Animal attacks in Latin America

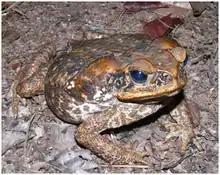
Rhinella marina.

Of the 26 species of the genus "Lonomia" found on the American continent, only "Lonomia obliqua" and "Lonomia achelous" have caused severe reactions, leading to hemorrhagic syndrome. Since 1989 the number of human accidents caused by these caterpillars has been increasing in the southern region of Brazil. Most victims were male (63%), many were between 0 and 19 years old (45%), and lesions are especially common on the hands (38%). The reported death rate is 2.5%. Disseminated intravascular coagulation occurs as the toxin interacts with the victim's body. One serious effect on envenomed victims is hemorrhage syndrome. "First described by Arocha-Pinango and Layrisse in Venezuela in 1967, the hemorrhagic diathesis caused in humans by touching the "Lonomia" species begins with inflammatory changes at the site of envenoming, followed by systemic symptoms such as headache, fever, vomiting, and malaise. After 24 hours, a severe bleeding disorder ensues, leading to ecchymosis, hematuria, pulmonary, and intracranial hemorrhages, and acute kidney injury.